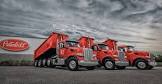
Vehicle type: Cars